Minor loop feedback

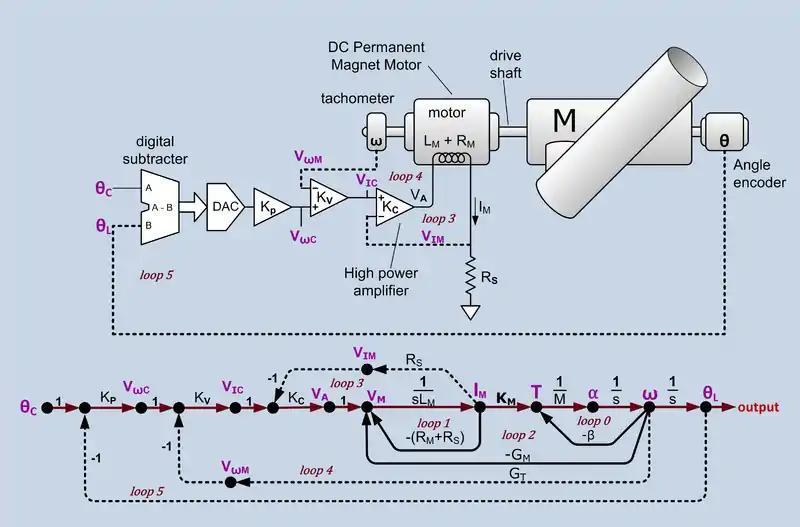
Angular position servo and signal flow graph. θ = desired angle command, θ = actual load angle, K = position loop gain, V = velocity command, V = motor velocity sense voltage, K = velocity loop gain, V = current command, V = current sense voltage, K = current loop gain, V = power amplifier output voltage, L = motor inductance, I = motor current, R = motor resistance, R = current sense resistance, K = motor torque constant (Nm/amp), T = torque, M = moment of inertia of all rotating components α = angular acceleration, ω = angular velocity, β = mechanical damping, G = motor back EMF constant, G = tachometer conversion gain constant. There is one forward path (shown in a different color) and six feedback loops. The drive shaft assumed to be stiff enough to not treat as a spring. Constants are shown in black and variables in purple. Intentional feedback is shown with dotted lines.

This example is slightly simplified (no gears between the motor and the load) from the control system for the Harlan J. Smith Telescope at the McDonald Observatory. In the figure there are three feedback loops: current control loop, velocity control loop and position control loop. The last is the main loop. The other two are minor loops. The forward path, considering only the forward path without the minor loop feedback, has three unavoidable phase shifting stages. The motor inductance and winding resistance form a low-pass filter with a bandwidth around 200 Hz. Acceleration to velocity is an integrator and velocity to position is an integrator. This would have a total phase shift of 180 to 270 degrees. Simply connecting position feedback would almost always result in unstable behaviour.